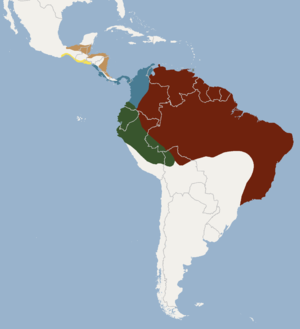
Cette liste commentée recense la mammalofaune en Guyane. Elle répertorie les espèces de mammifères guyanais actuels et celles qui ont été récemment classifiées comme éteintes. Cette liste comporte 250 espèces réparties en douze ordres et 43 familles, dont quatre sont « en danger », sept sont « vulnérables », cinq sont « quasi menacées » et 27 ont des « données insuffisantes » pour être classées.